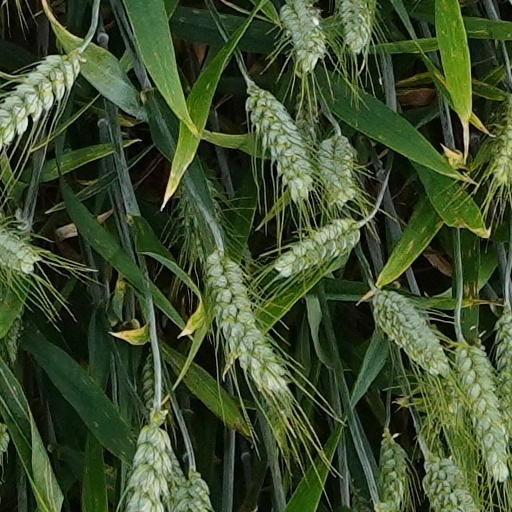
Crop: wheat